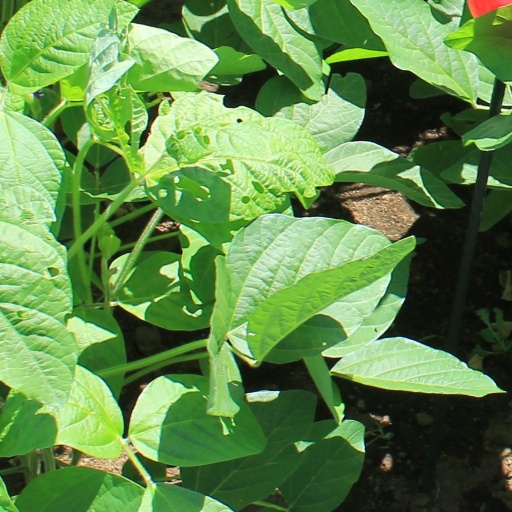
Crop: soybean